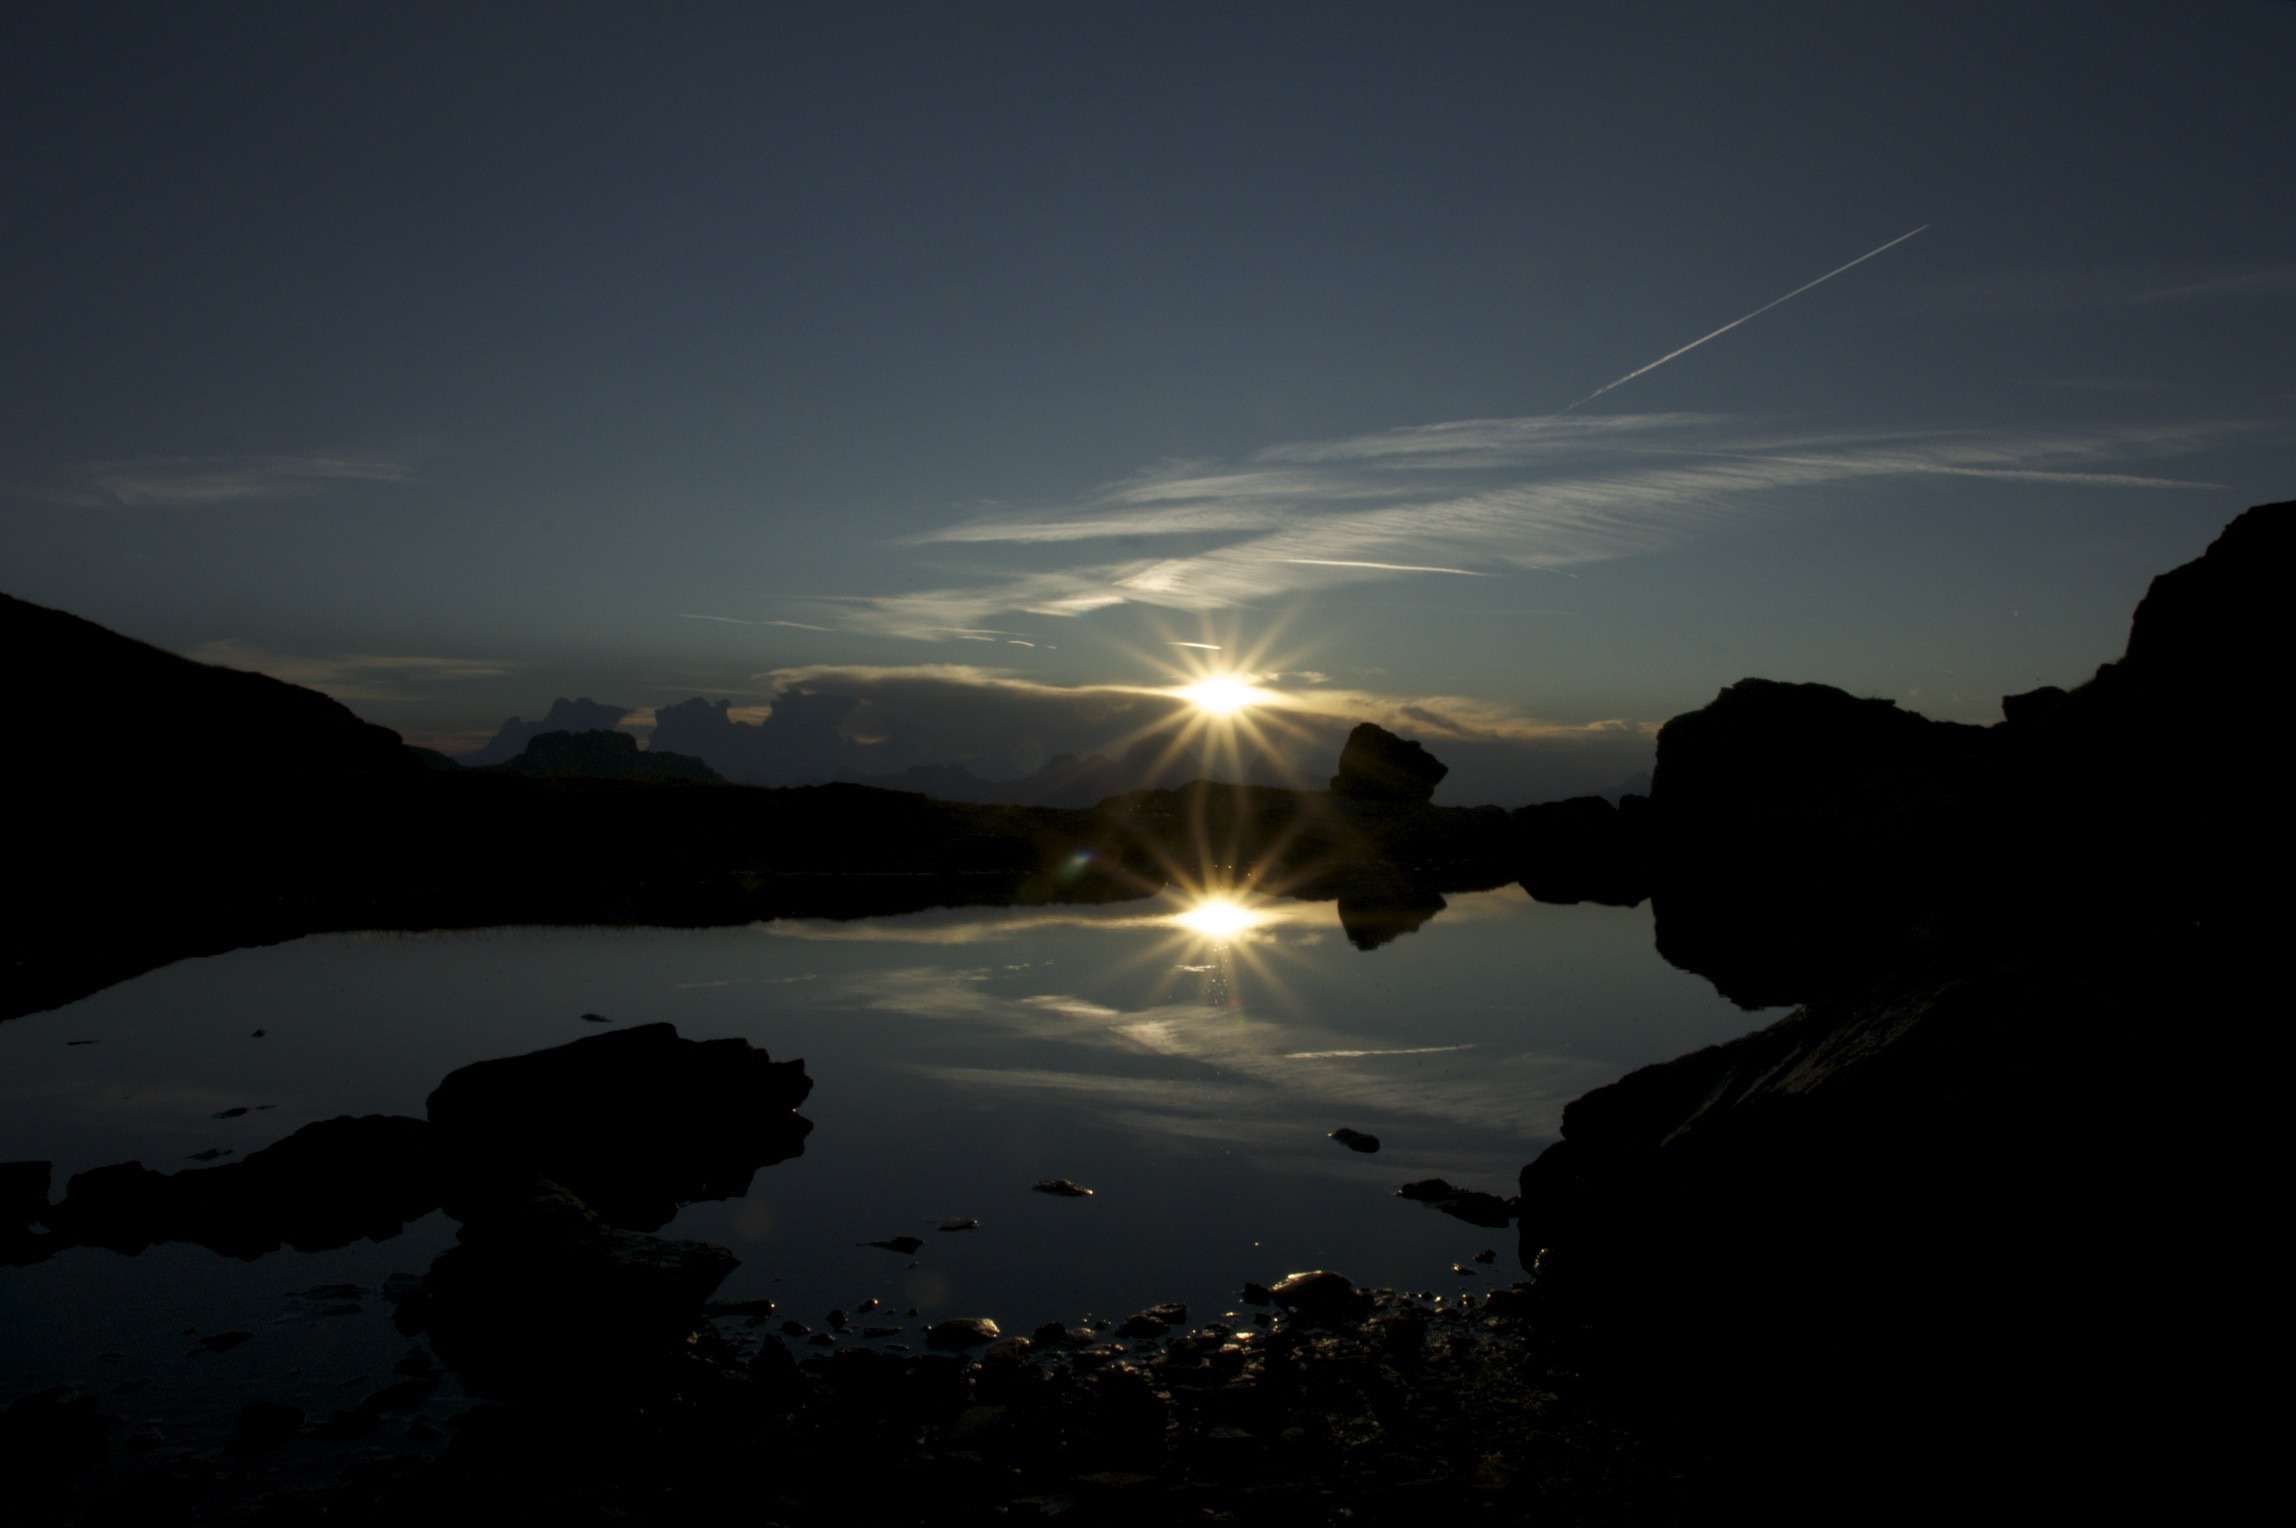
sea, water, horizon, mountain, light, cloud, sky, sun, sunrise, sunset, night, sunlight, morning, dawn, atmosphere, dusk, evening, reflection, darkness, moonlight, blue hour, astronomical object, atmospheric phenomenon